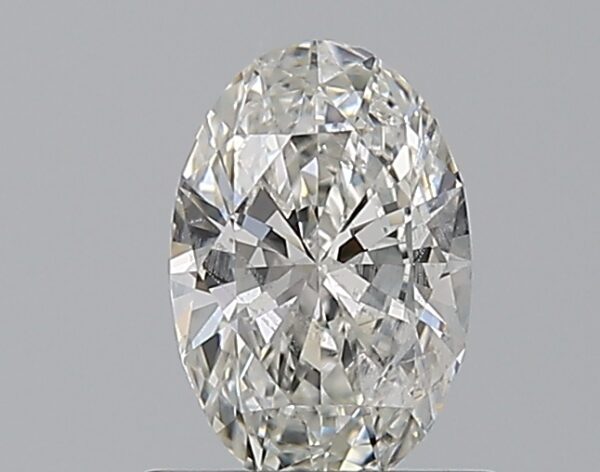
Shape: oval
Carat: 0.7
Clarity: SI2
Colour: G
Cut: EX
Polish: EX
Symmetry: VG
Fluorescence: N
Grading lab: GIA
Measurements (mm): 7.41 x 4.92 x 2.91